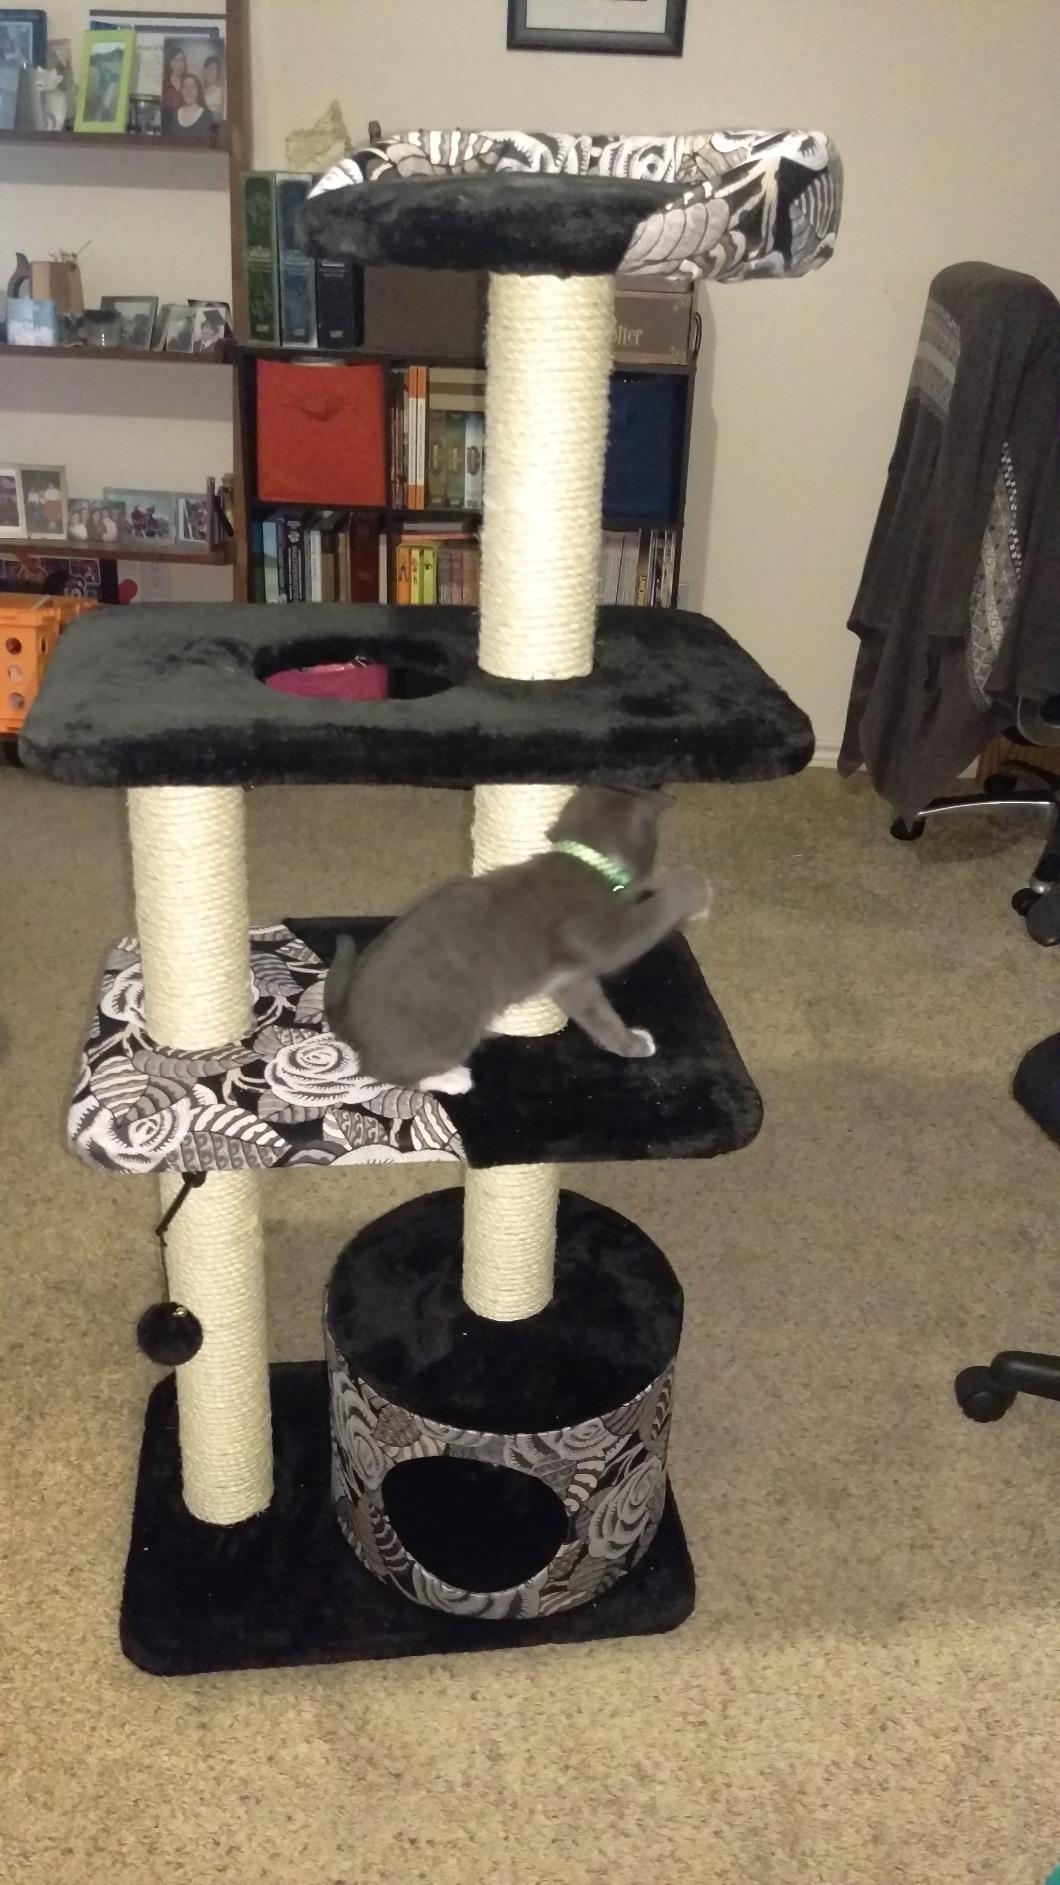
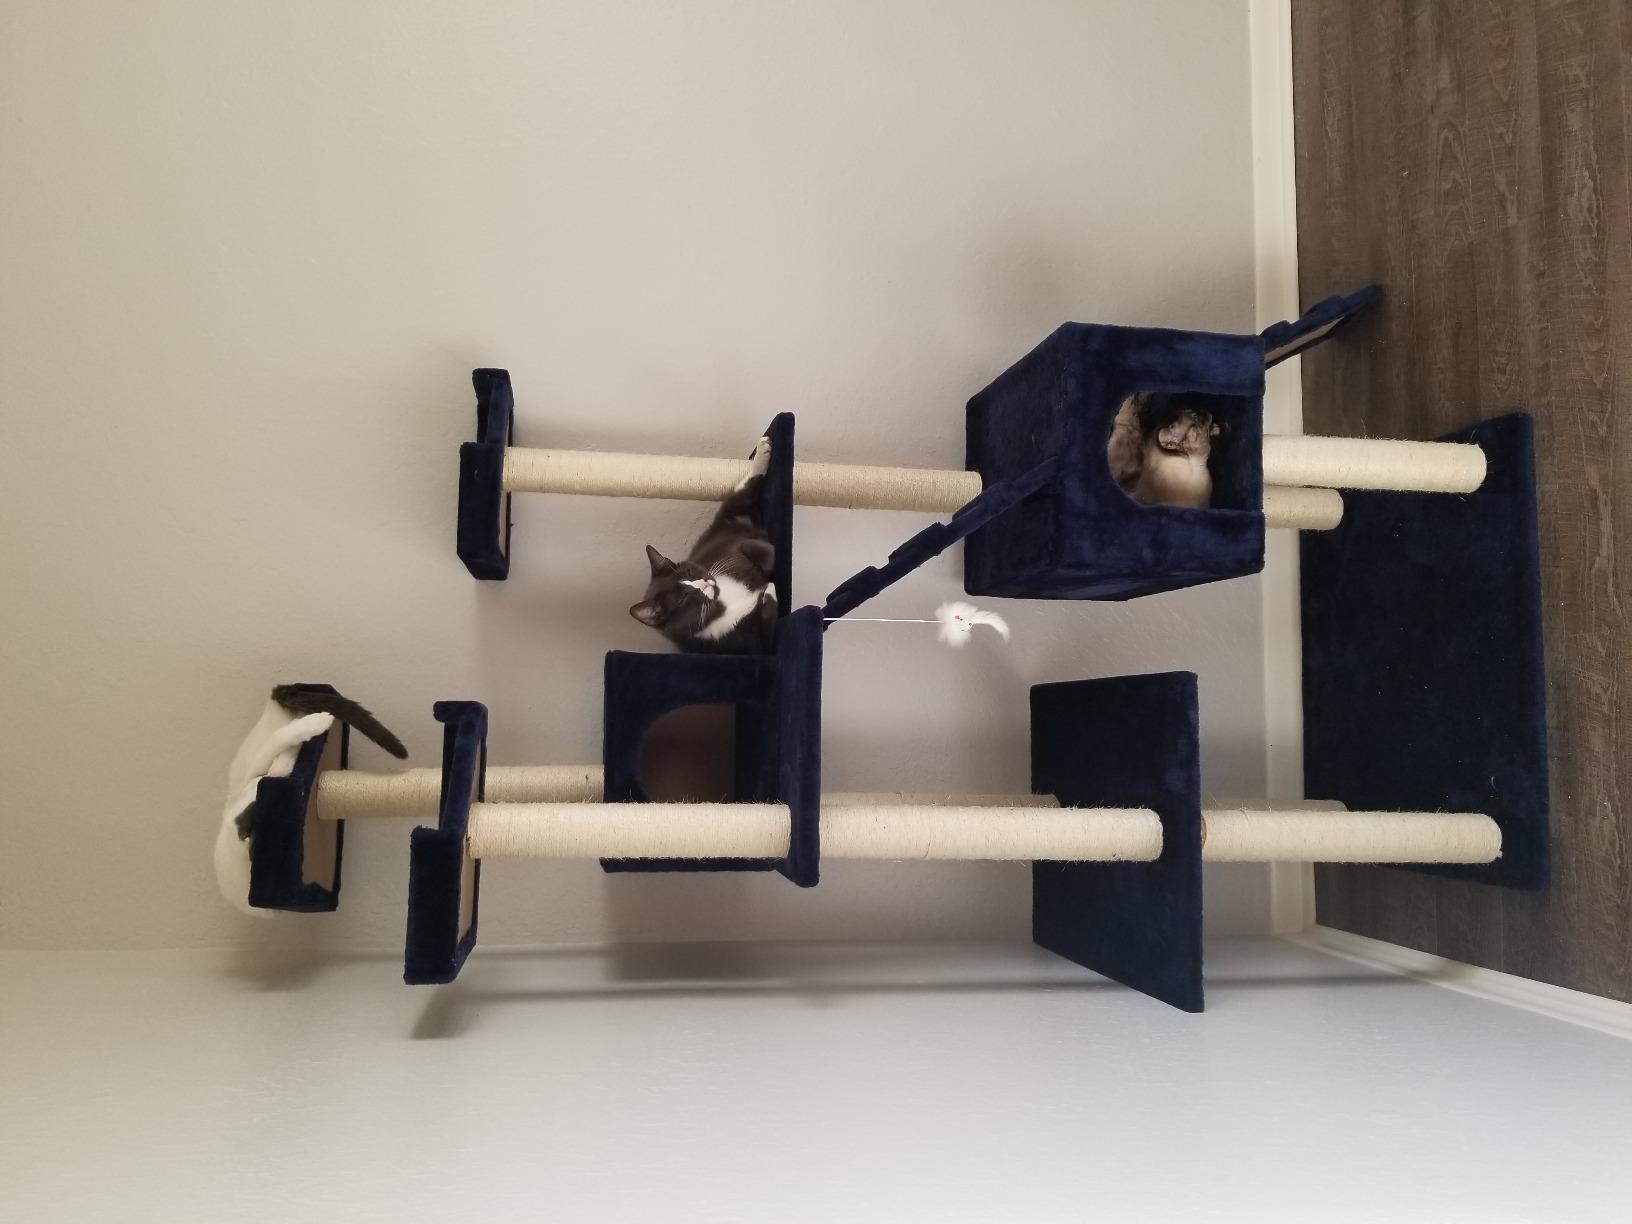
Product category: items_cat tree
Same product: no